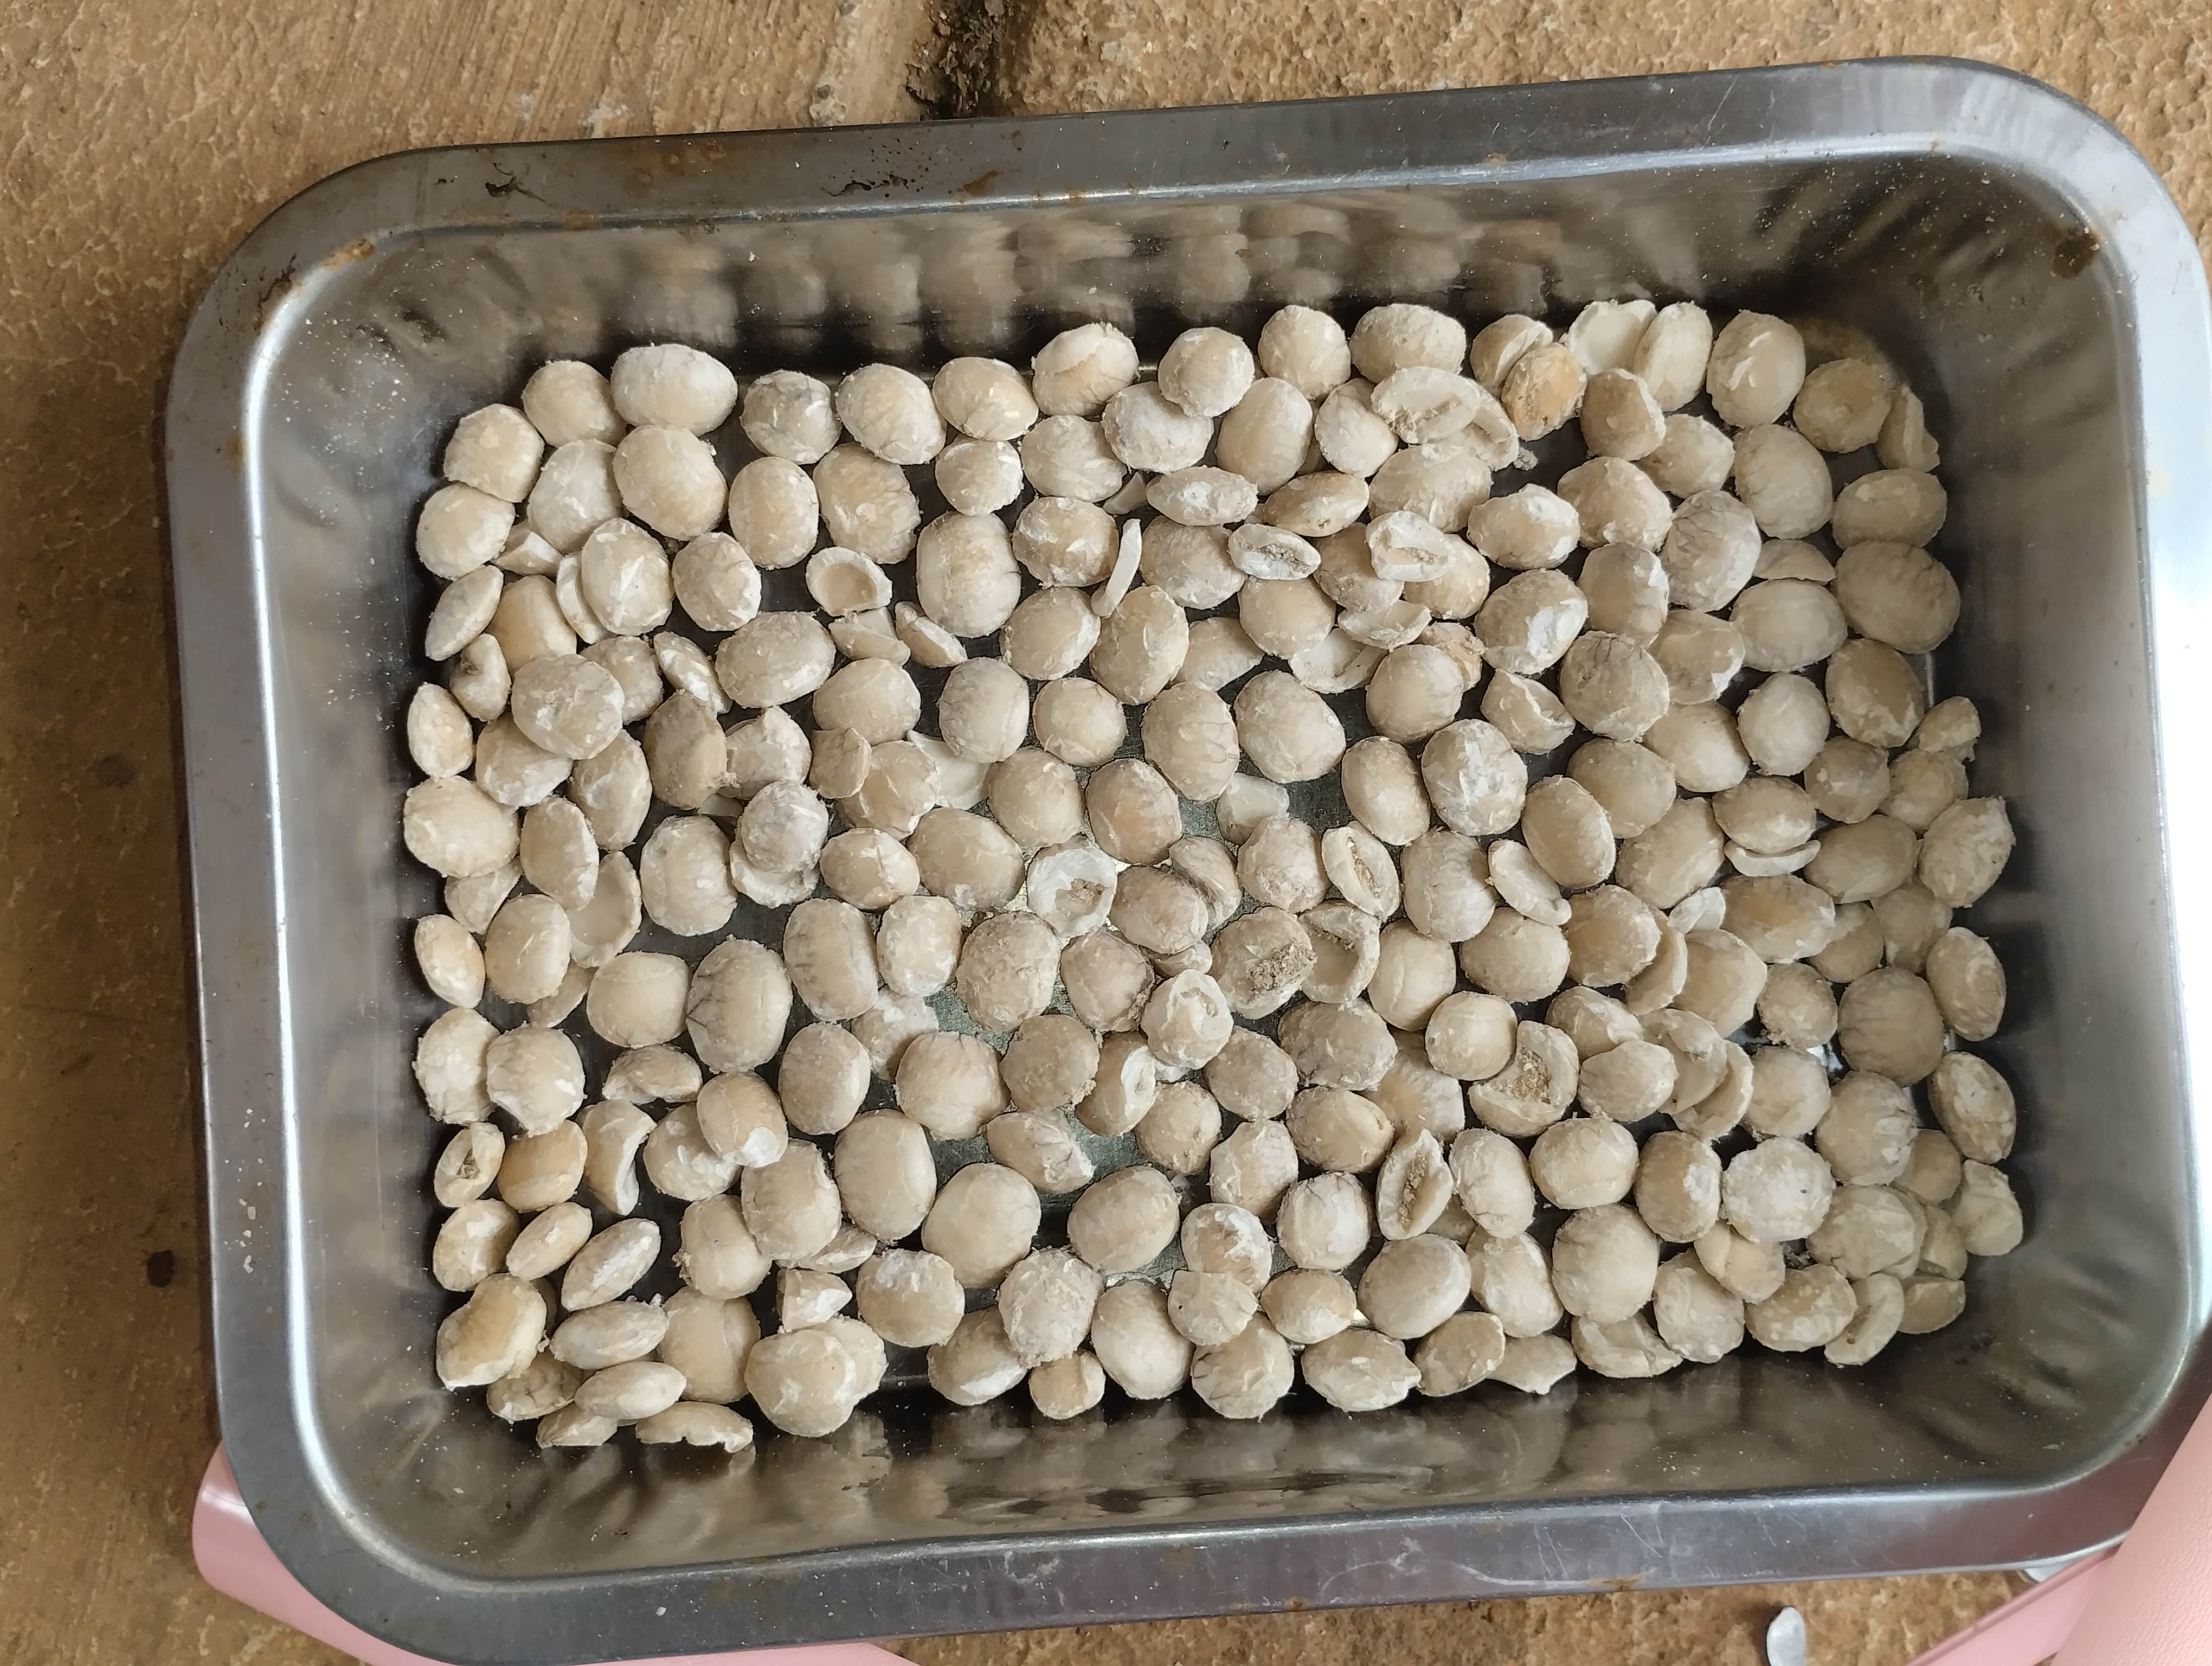
Label: rusak (damaged seed)